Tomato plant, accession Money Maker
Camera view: bottom (45 deg); turntable rotation: 270 degrees
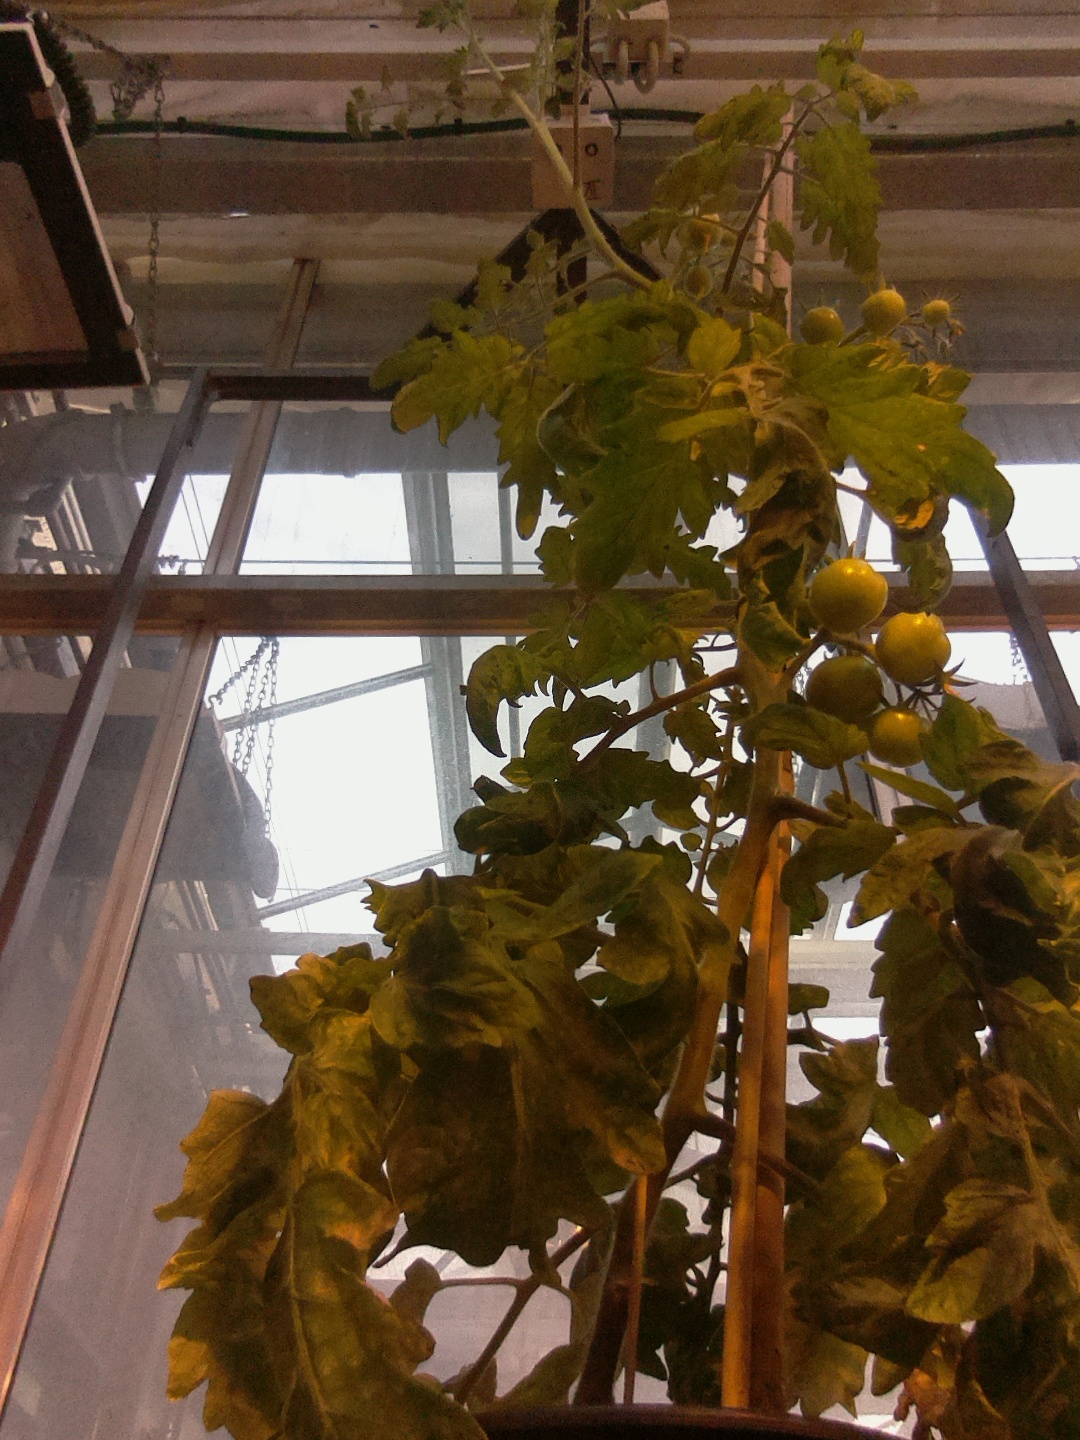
BBCH growth stage 77: 70%-80% of final fruit size